Jewish Museum of Sweden

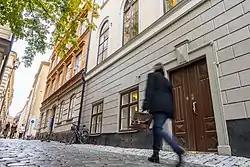

The Jewish Museum (in Swedish: Judiska museet) in Stockholm, Sweden, is devoted to objects and environments related to Jewish religion, tradition, and history, particularly in connection to Judaism in Sweden.